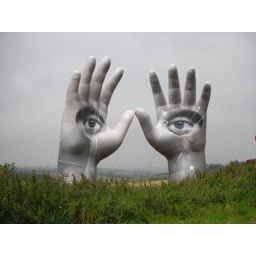
On the field near Bestival, taken from the car while we waited to get in.